John Eudes

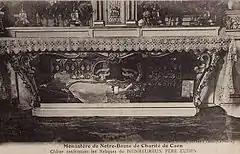
Shrine containing the relics of John Eudes in the monastery of Notre-Dame de Charité de Caen

The cause for canonization commenced in the Diocese of Séez in an informative process that commenced on 19 August 1868. The formal introduction to the cause came on 7 February 1874 under Pope Pius IX, who titled Eudes as a Servant of God. Pope Leo XIII later confirmed, on 6 January 1903, that Eudes had lived a life of heroic virtue and thus named him as Venerable. Pope Pius X later approved two miracles attributed to Eudes' intercession and beatified him on 25 April 1909 in Saint Peter's Basilica. The ratification of two more miracles enabled Pope Pius XI to preside over Eudes' canonization on 31 May 1925.